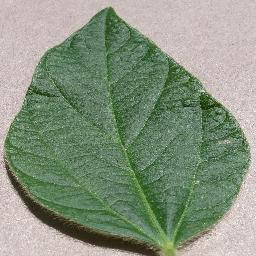
Label: Soybean___healthy